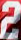
Number: 2